Space exploration

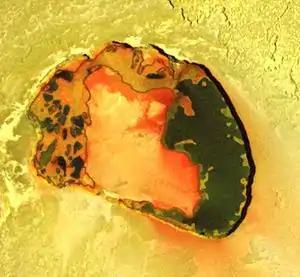
Tupan Patera on Jupiter's moon Io

The exploration of Jupiter has consisted solely of a number of automated NASA spacecraft visiting the planet since 1973. A large majority of the missions have been "flybys", in which detailed observations are taken without the probe landing or entering orbit; such as in Pioneer and Voyager programs. The "Galileo" and "Juno" spacecraft are the only spacecraft to have entered the planet's orbit. As Jupiter is believed to have only a relatively small rocky core and no real solid surface, a landing mission is precluded.